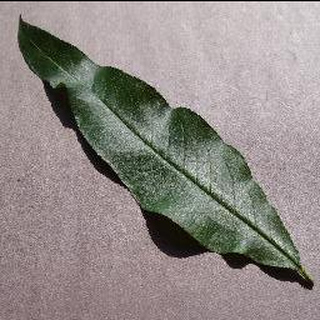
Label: healthy_peach